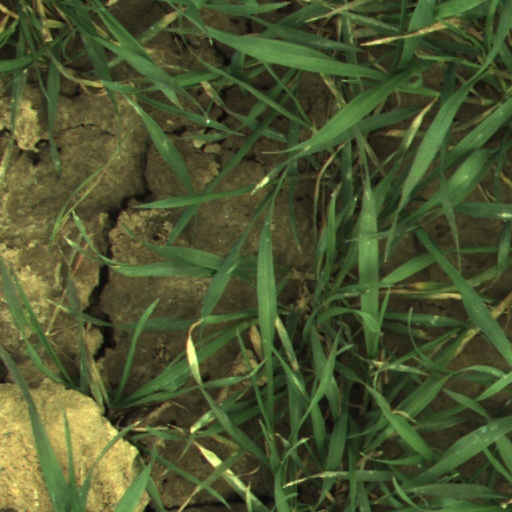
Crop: wheat